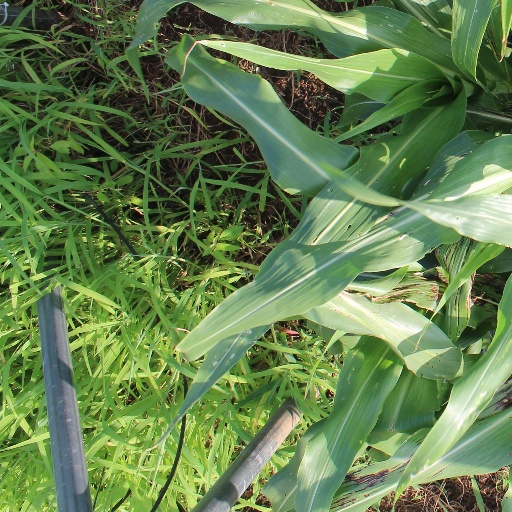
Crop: sorghum